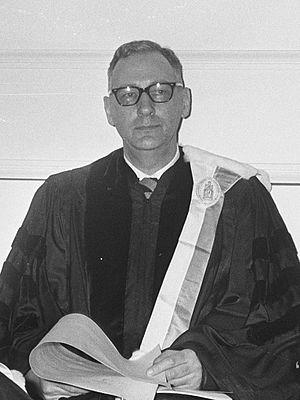
Tjalling Charles Koopmans est un économiste néerlandais, spécialiste de l'économie mathématique, qui reçu le prix dit Nobel d'économie en 1975 avec Leonid Kantorovitch.